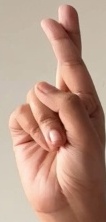
ASL sign: R